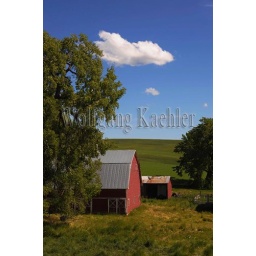
Usa, washington state, palouse country near pullman, red barn with tree